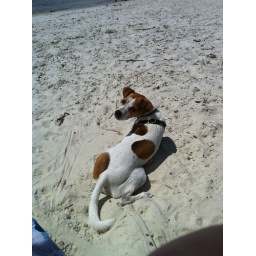
Murphy playing in the sand @ the beach